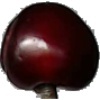
Label: cherry